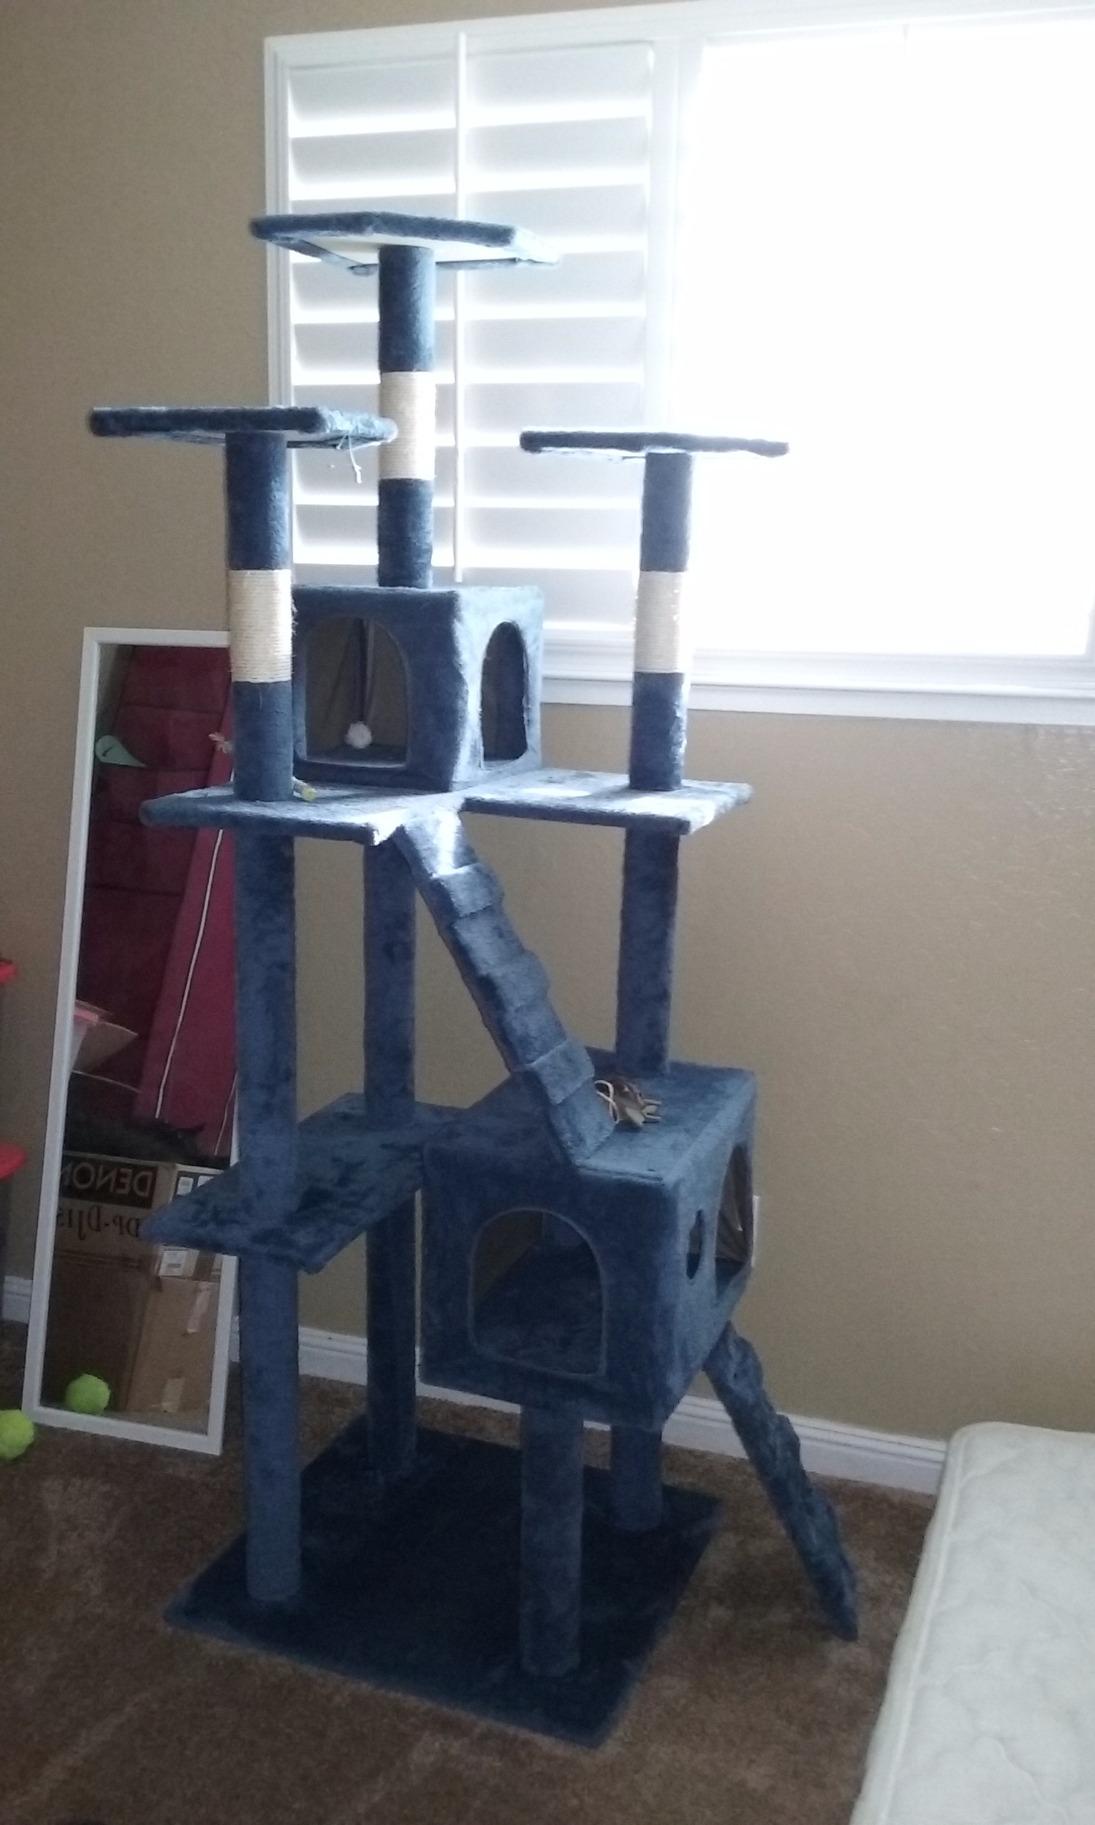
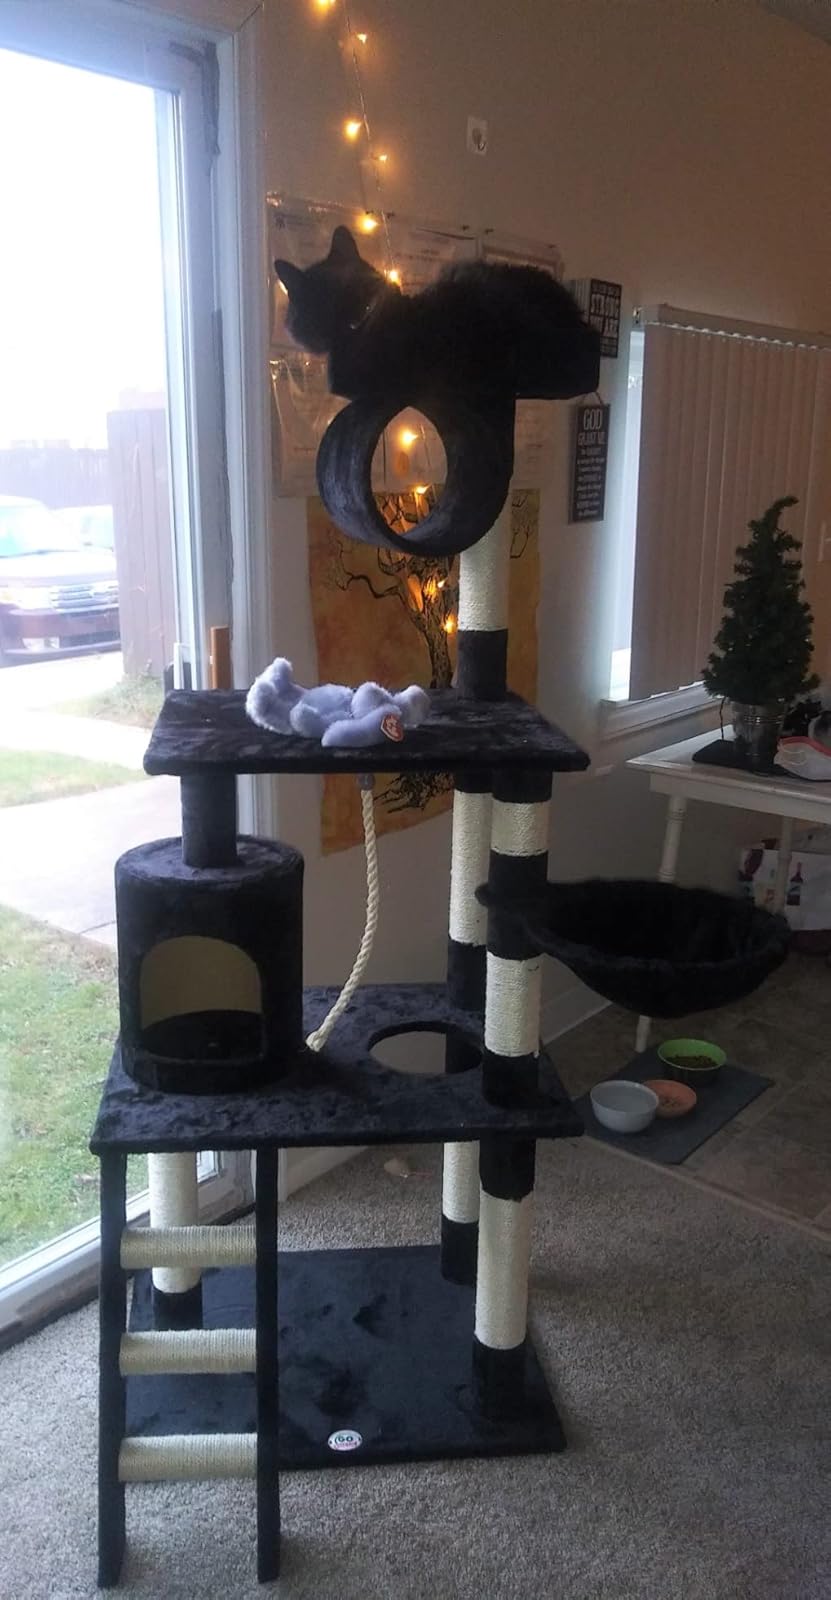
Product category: items_cat tree
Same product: no